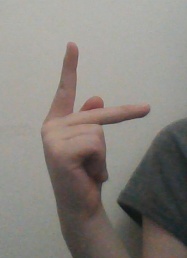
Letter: dha